Spaceship Earth (Epcot)

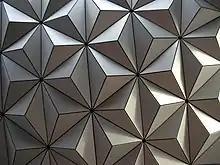
Close-up of Spaceship Earth's Alucobond tiles prior to the installation of the "Beacon of Magic" LED lights in the circular gaps

The structure is similar in texture to the United States pavilion from Expo 67 in Montreal but, unlike that structure, Spaceship Earth is a complete sphere, supported by three pairs of legs. The architectural design was conceived by Wallace Floyd Design Group. The structural designs of both Expo 67 and Spaceship Earth were completed by Simpson Gumpertz & Heger Inc. of Boston, Massachusetts.